Morgan Shepherd

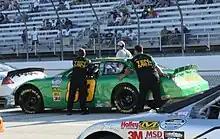
Shepherd's No. 89 pushed off after failing to qualify at Milwaukee in 2009

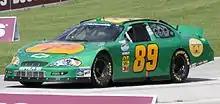
2010 Nationwide car at Road America.

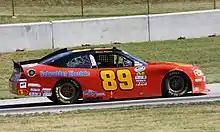
Shepherd at Road America in 2012

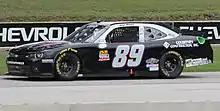
Shepherd at Road America in 2015

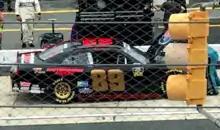
Shepherd on pit road at the Xfinity Series race at Dover International Speedway in 2018

Shepherd made his Busch Series debut at Hickory Motor Speedway in 1982, the series' inaugural season. That year, he drove twelve races for Ed Whitaker. At Hickory, Shepherd won his first race in only his second start in the series. Later that season, he won at Indianapolis Raceway Park. Shepherd scored a total of eight top-five finishes that season, also earning the pole position twice. Despite only starting twelve of the twenty-nine races in the schedule, Shepherd finished eleventh in the final points standings for that year.